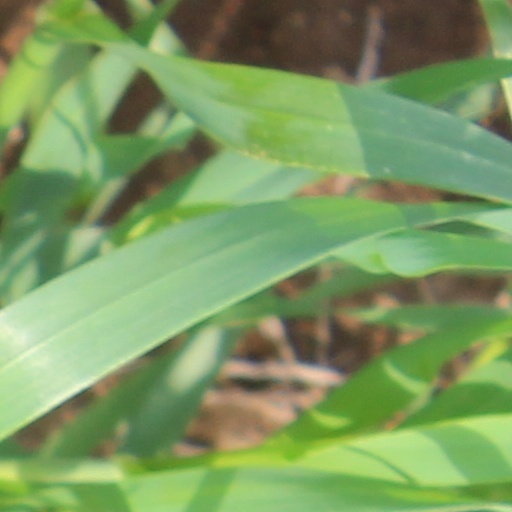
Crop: wheat